Samadhi (shrine)

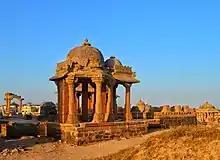
Ruined group of samadhi for the rajas of Kutch and their courts, at Bhuj, Gujarat

In Sikhism, the term "samadhi" is used for the mausoleums of eminent figures, both religious and political. Examples include the Samadhi of Ranjit Singh in Lahore, and that of Maharaja Sher Singh near Lahore. Hindu equivalents are usually called "chatri", although those for Maratha Empire figures also often use "samadhi". The forms of structure called "samadhi" vary greatly. The word is sometimes used for a memorial stele, also called paliya, a type of hero stone once common in parts of Gujarat and Sindh. It may be used for small memorial buildings such as open chatri, often placed around a temple. In Punjab, samadhis are also known as "marhī".